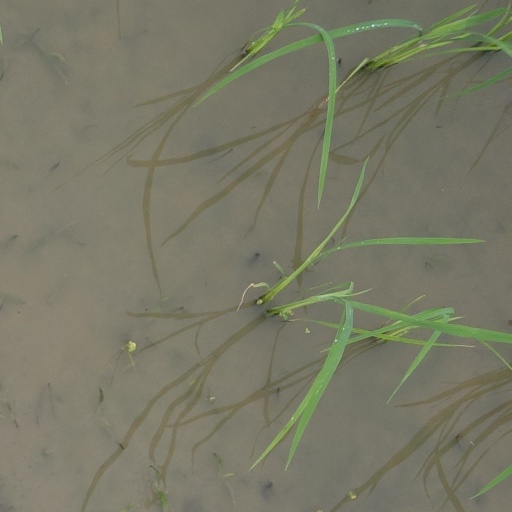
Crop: rice